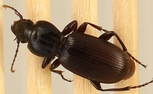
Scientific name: Pterostichus restrictus
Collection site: Rocky Mountains NEON (RMNP), plot RMNP_014